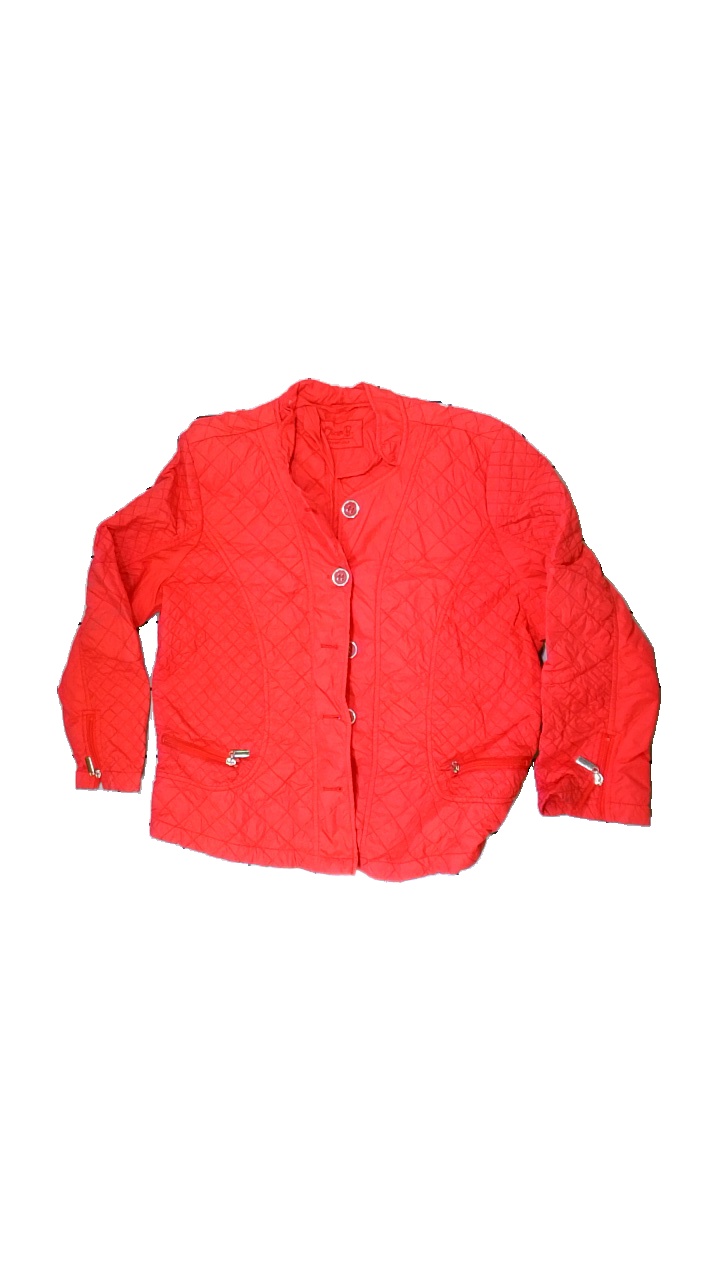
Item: Jacket (Ladies)
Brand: Oscar B
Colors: Red
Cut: Regular
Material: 100% Nylo
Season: All
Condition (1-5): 1
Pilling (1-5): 5
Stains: Major
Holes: Minor
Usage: Export
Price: <50